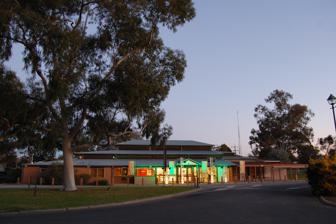
Building: Swan Hill Regional Art Gallery
Country: Australia
Year built: 1966
Art gallery in Swan Hill, Victoria Swan Hill Regional Art Gallery Established 1966 Location Horseshoe Bend, Swan Hill , Victoria Coordinates 35°20′58″S 143°33′52″E / 35.349462°S 143.564558°E / -35.349462; 143.564558 Type Art gallery Website gallery .swanhill .vic .gov .au Swan Hill Regional Art Gallery is a public art gallery in the regional Victorian city of Swan Hill . Swan Hill Regional Art Gallery is a public gallery, established in 1966. It opened in its current building, designed by Australian architect Ian Douglas, in 1987. In 2013, expansion plans were announced, including a proposed increase in teaching workshop space. Artists whose work is held by the gallery include Constance Stokes , John Brack , Ray Crooke , Pro Hart , Kenneth Jack , Mary Macqueen , Sidney Nolan , Andrew Sibley , Ernest Trova and a number of local artists. The gallery is a member of the Public Galleries Association of Victoria. References